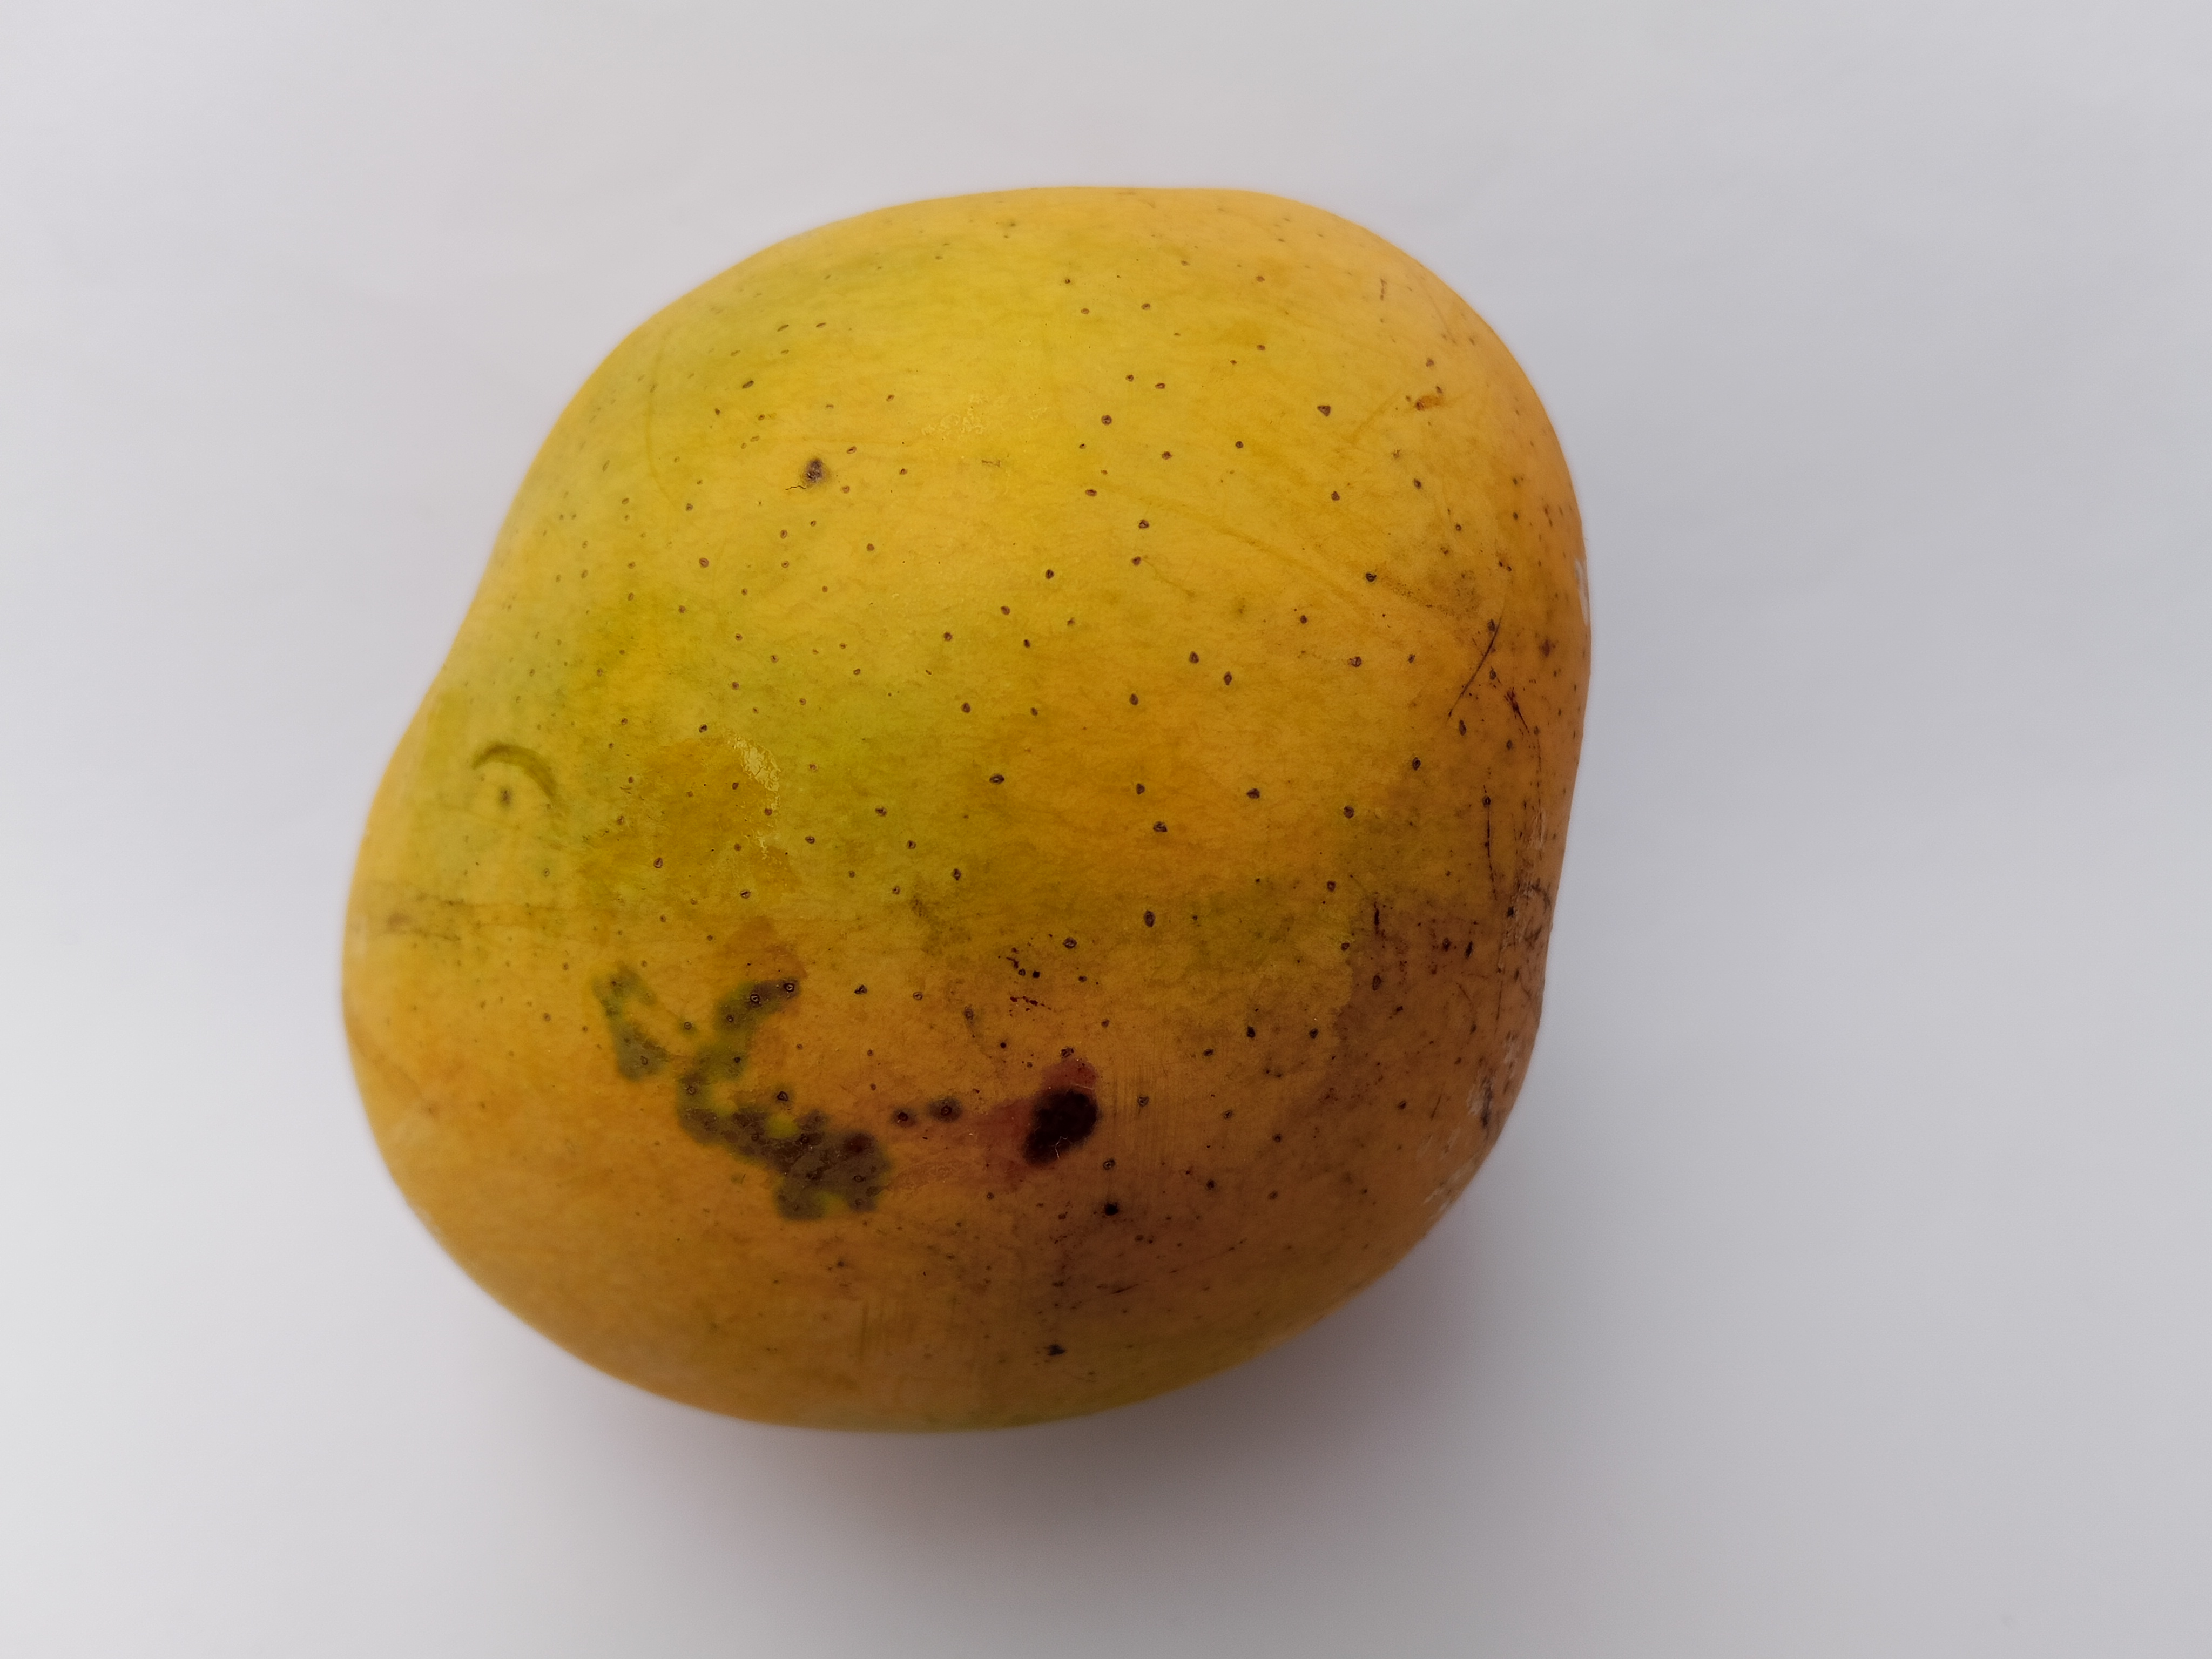
Mango variety: Sundari